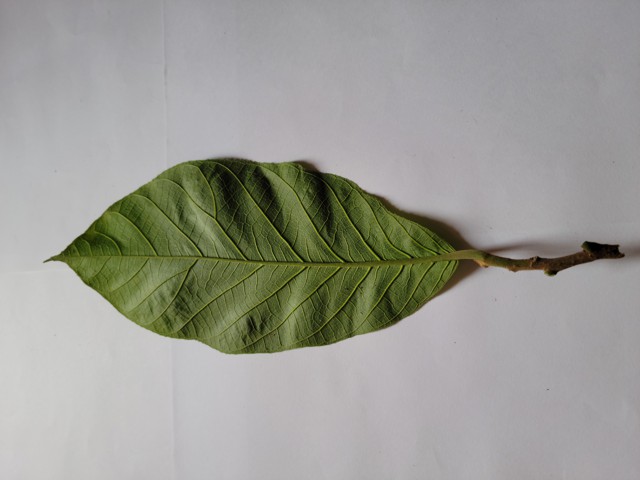
Plant: chapalish